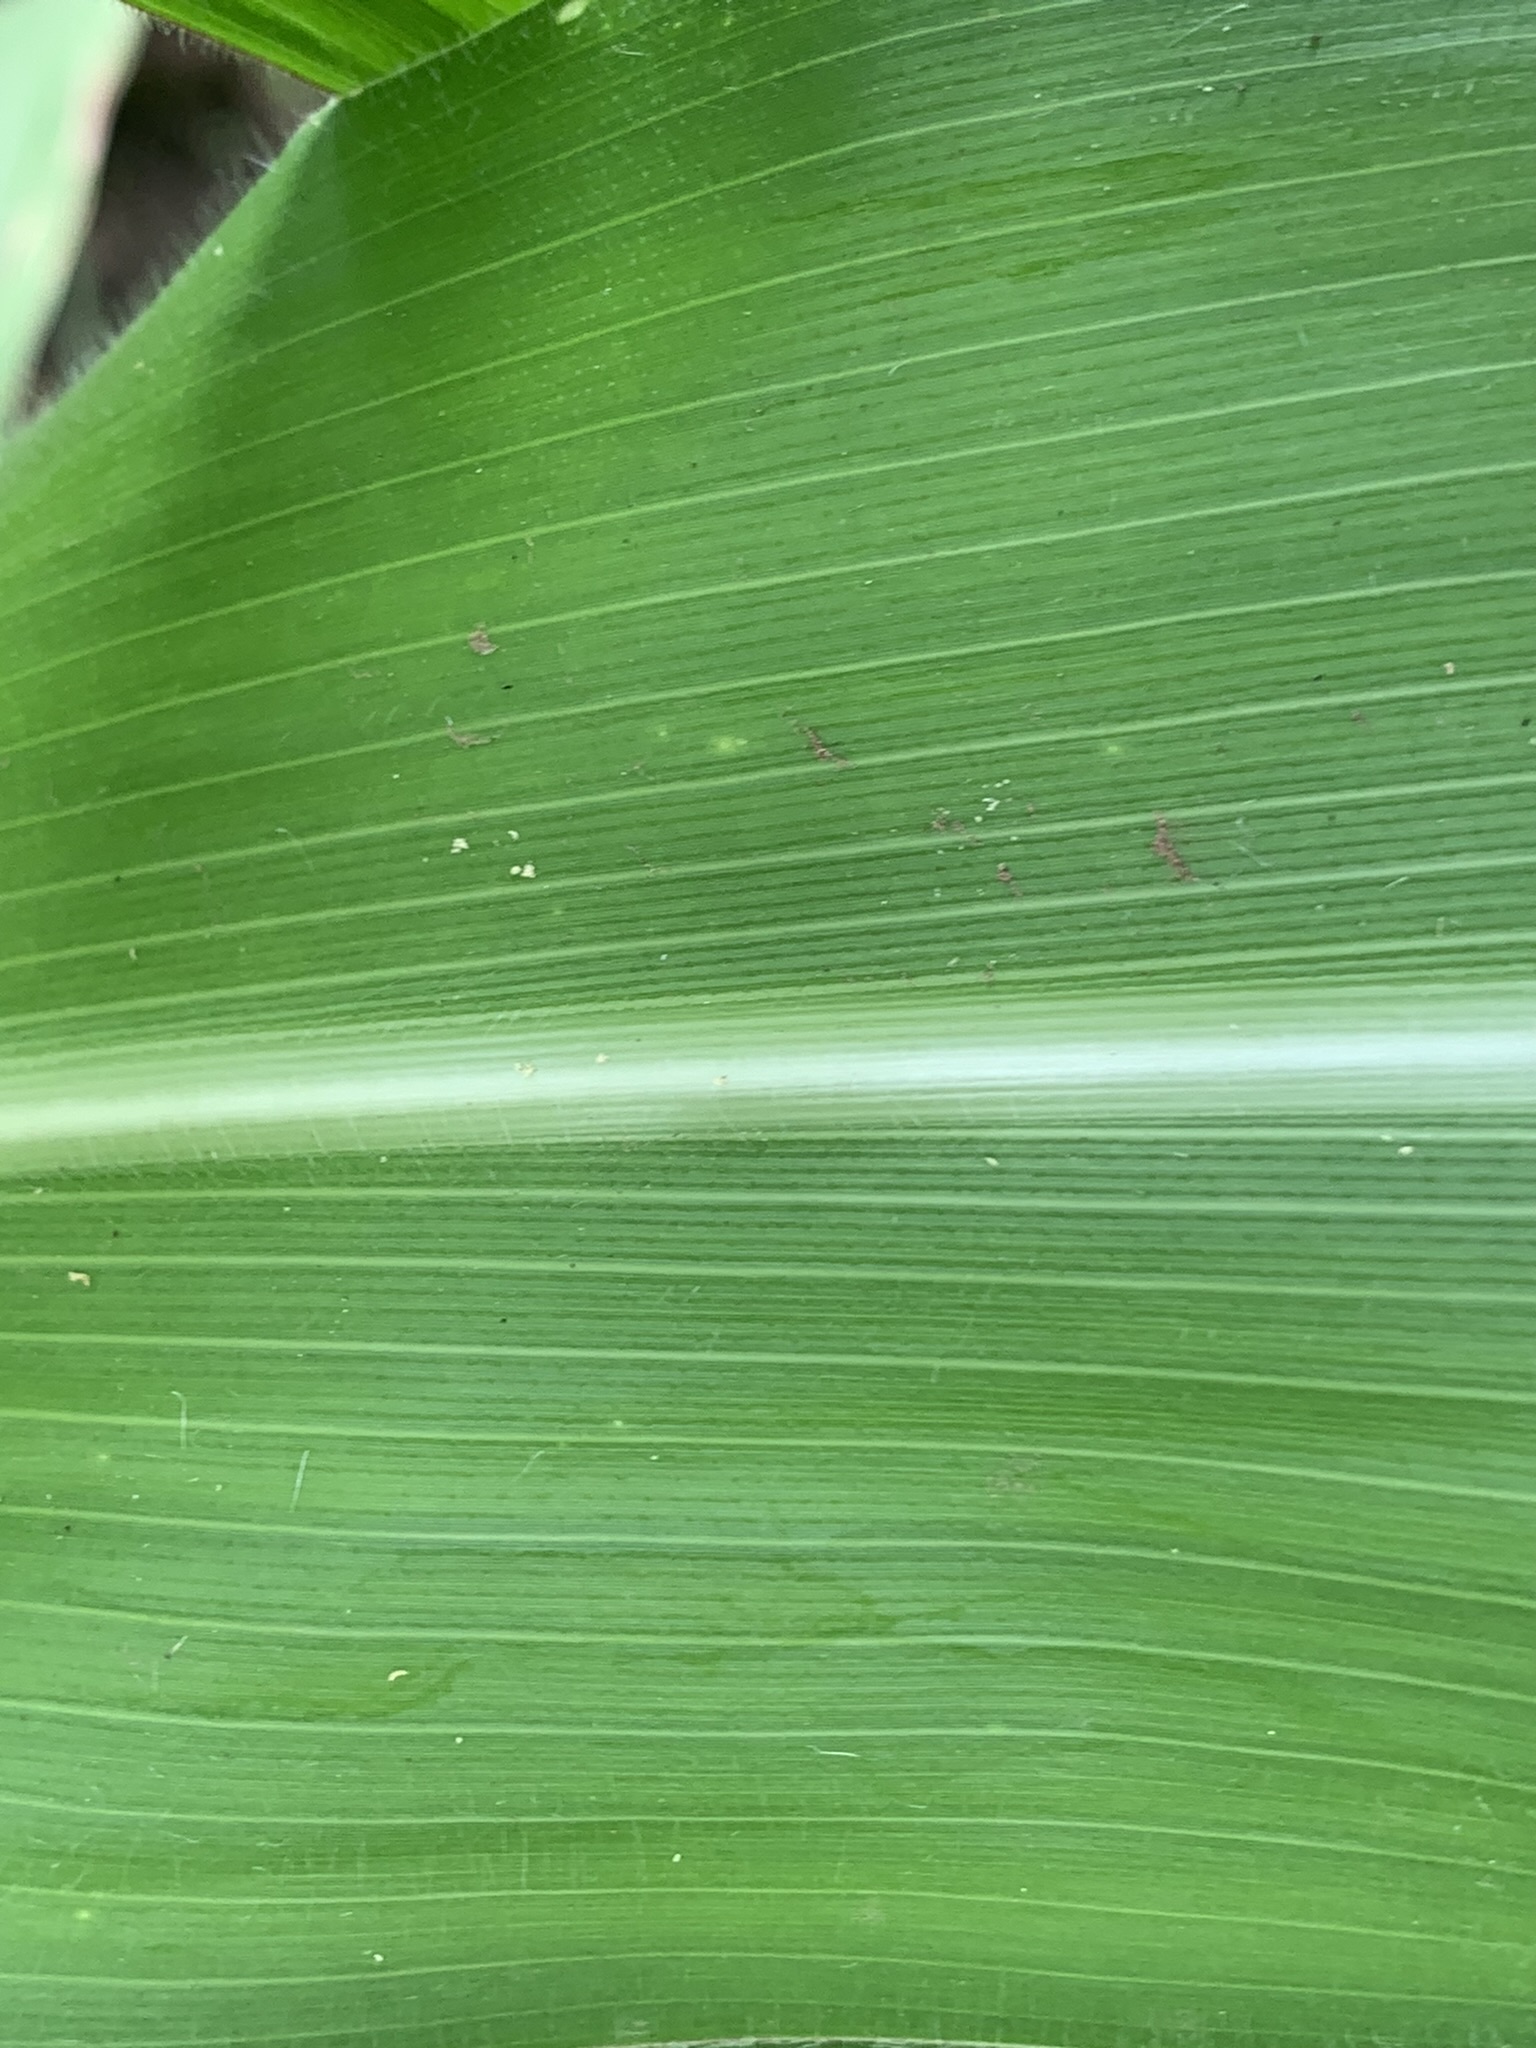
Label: Healthy